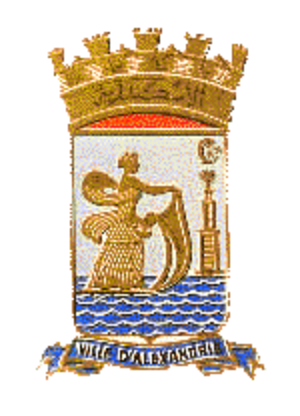
Alexandrie est une ville d'Égypte. En 2010, elle comptait plus de 4 300 000 habitants. Elle a été fondée par Alexandre le Grand en 331 avant notre ère. Dans l’Antiquité, elle a été la capitale du pays, un grand centre de commerce et un des plus grands foyers culturels hellénistiques de la mer Méditerranée centré sur la fameuse bibliothèque, qui fonda sa notoriété. C'est actuellement la deuxième ville la plus peuplée du pays après Le Caire.